Joe Davis

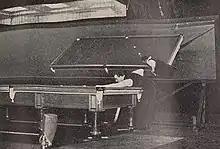
Davis playing in an exhibition match (with angled mirror behind), 1940

Due to World War II, the World Championship was not held again until 1946. During the war, Davis toured the United Kingdom playing exhibition matches to raise money for charities. At some exhibitions, including those at the London Palladium, a large angled mirror was positioned next to the table to allow the audience a clear view of the . Davis successfully defended his title in 1946, his 15th consecutive win, and thereby held the title for 20 consecutive years. As of 2022, he has won more world championships than any other player. Davis retired from the event following this victory, having won the title at all 15 events from 1927 to 1946, making him, as of 2022, the only undefeated player in the history of the World Championship. Davis remained the best player until his retirement in 1964; his brother Fred came closest to Joe's standard during this time. According to snooker historian Clive Everton, Davis's retirement from the World Championship reduced its prestige. Snooker journalists and authors Hector Nunns and David Hendon share this opinion.